Battle of Kiev (1943)

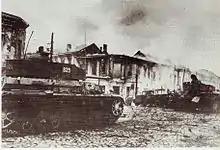
Panzer IVs in Zhitomir, November 1943

The 4th Panzer Army was in deep trouble. However, the situation changed with the arrival of Hermann Balck's XLVIII Panzer Corps, comprising the SS Division Leibstandarte, 1st Panzer Division and 7th Panzer Division. Balck drove his forces north to Brusyliv and then west to retake Zhitomir. Rybalko sent the 7th Guards Tank Corps to counter the German assault. A huge tank battle ensued, which continued until the latter part of November, when the autumn mud halted all operations.